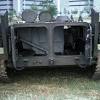
Label: MT_LB